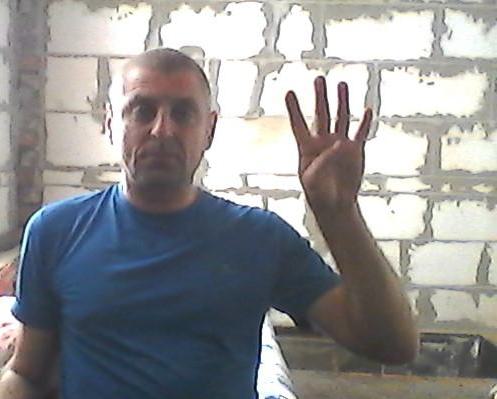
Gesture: four